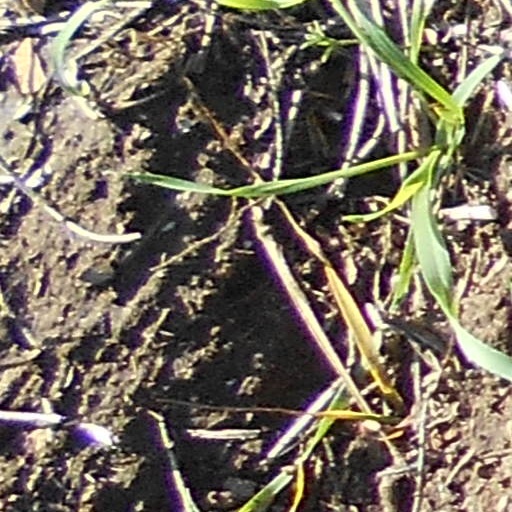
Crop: wheat